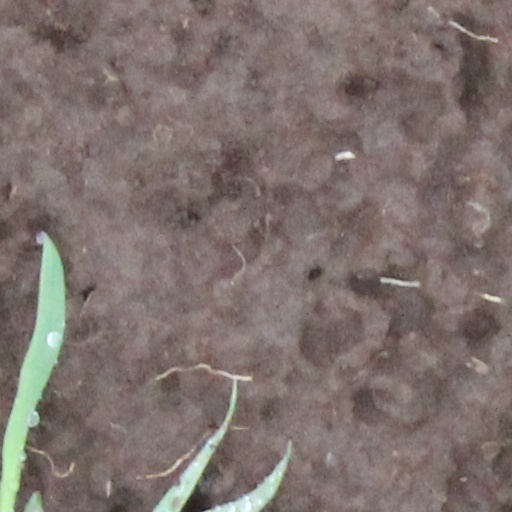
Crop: wheat